Andravida

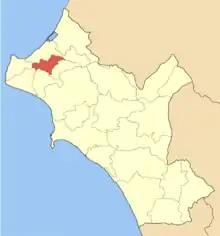
Municipality of Andravida within the regional unit of Elis.

The municipal unit Andravida is subdivided into the following communities (constituent villages in brackets):